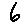
Label: 6